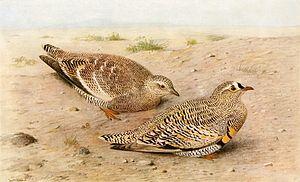
The Close-bared Sand-grouse Pterocles lichtensteini arabicus = Pterocles lichtensteinii arabicus (Sous-espèce de Ganga de Lichtenstein)